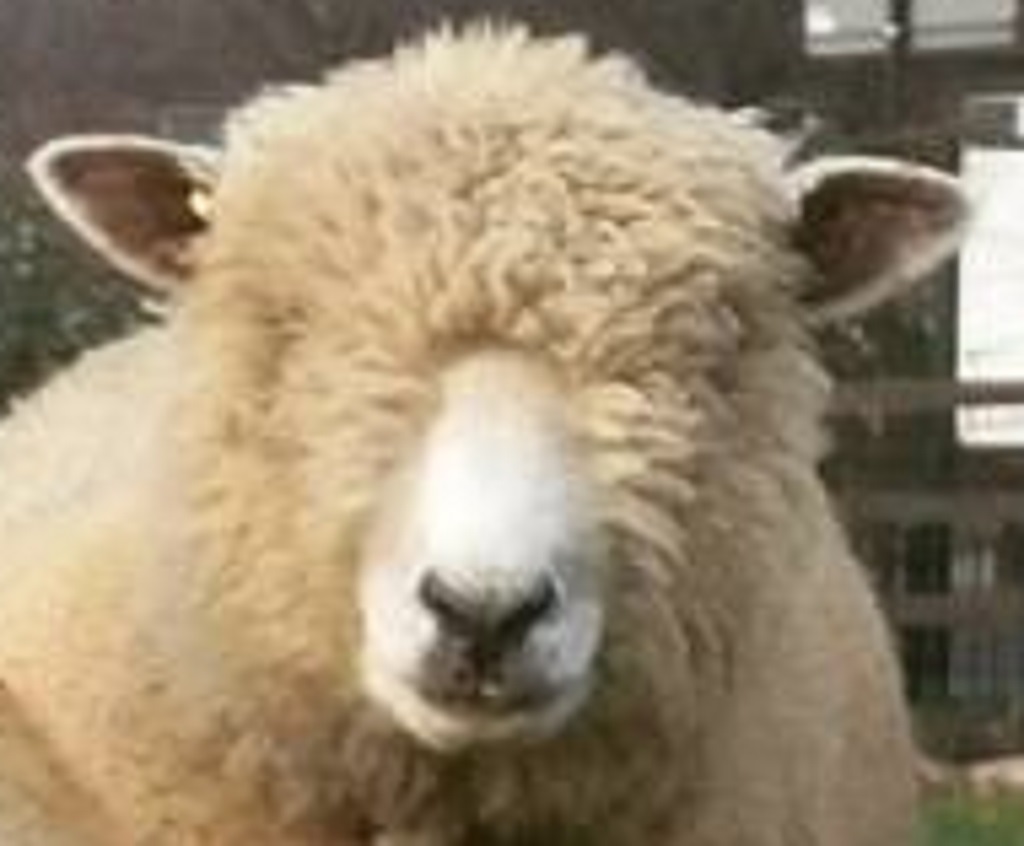
Label: no pain